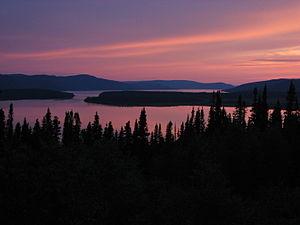
North West River est une petite ville de 547 habitants en 2016 située au centre du Labrador, dans la partie continentale de la province de Terre-Neuve-et-Labrador au Canada. La ville a été incorporée en 1958.